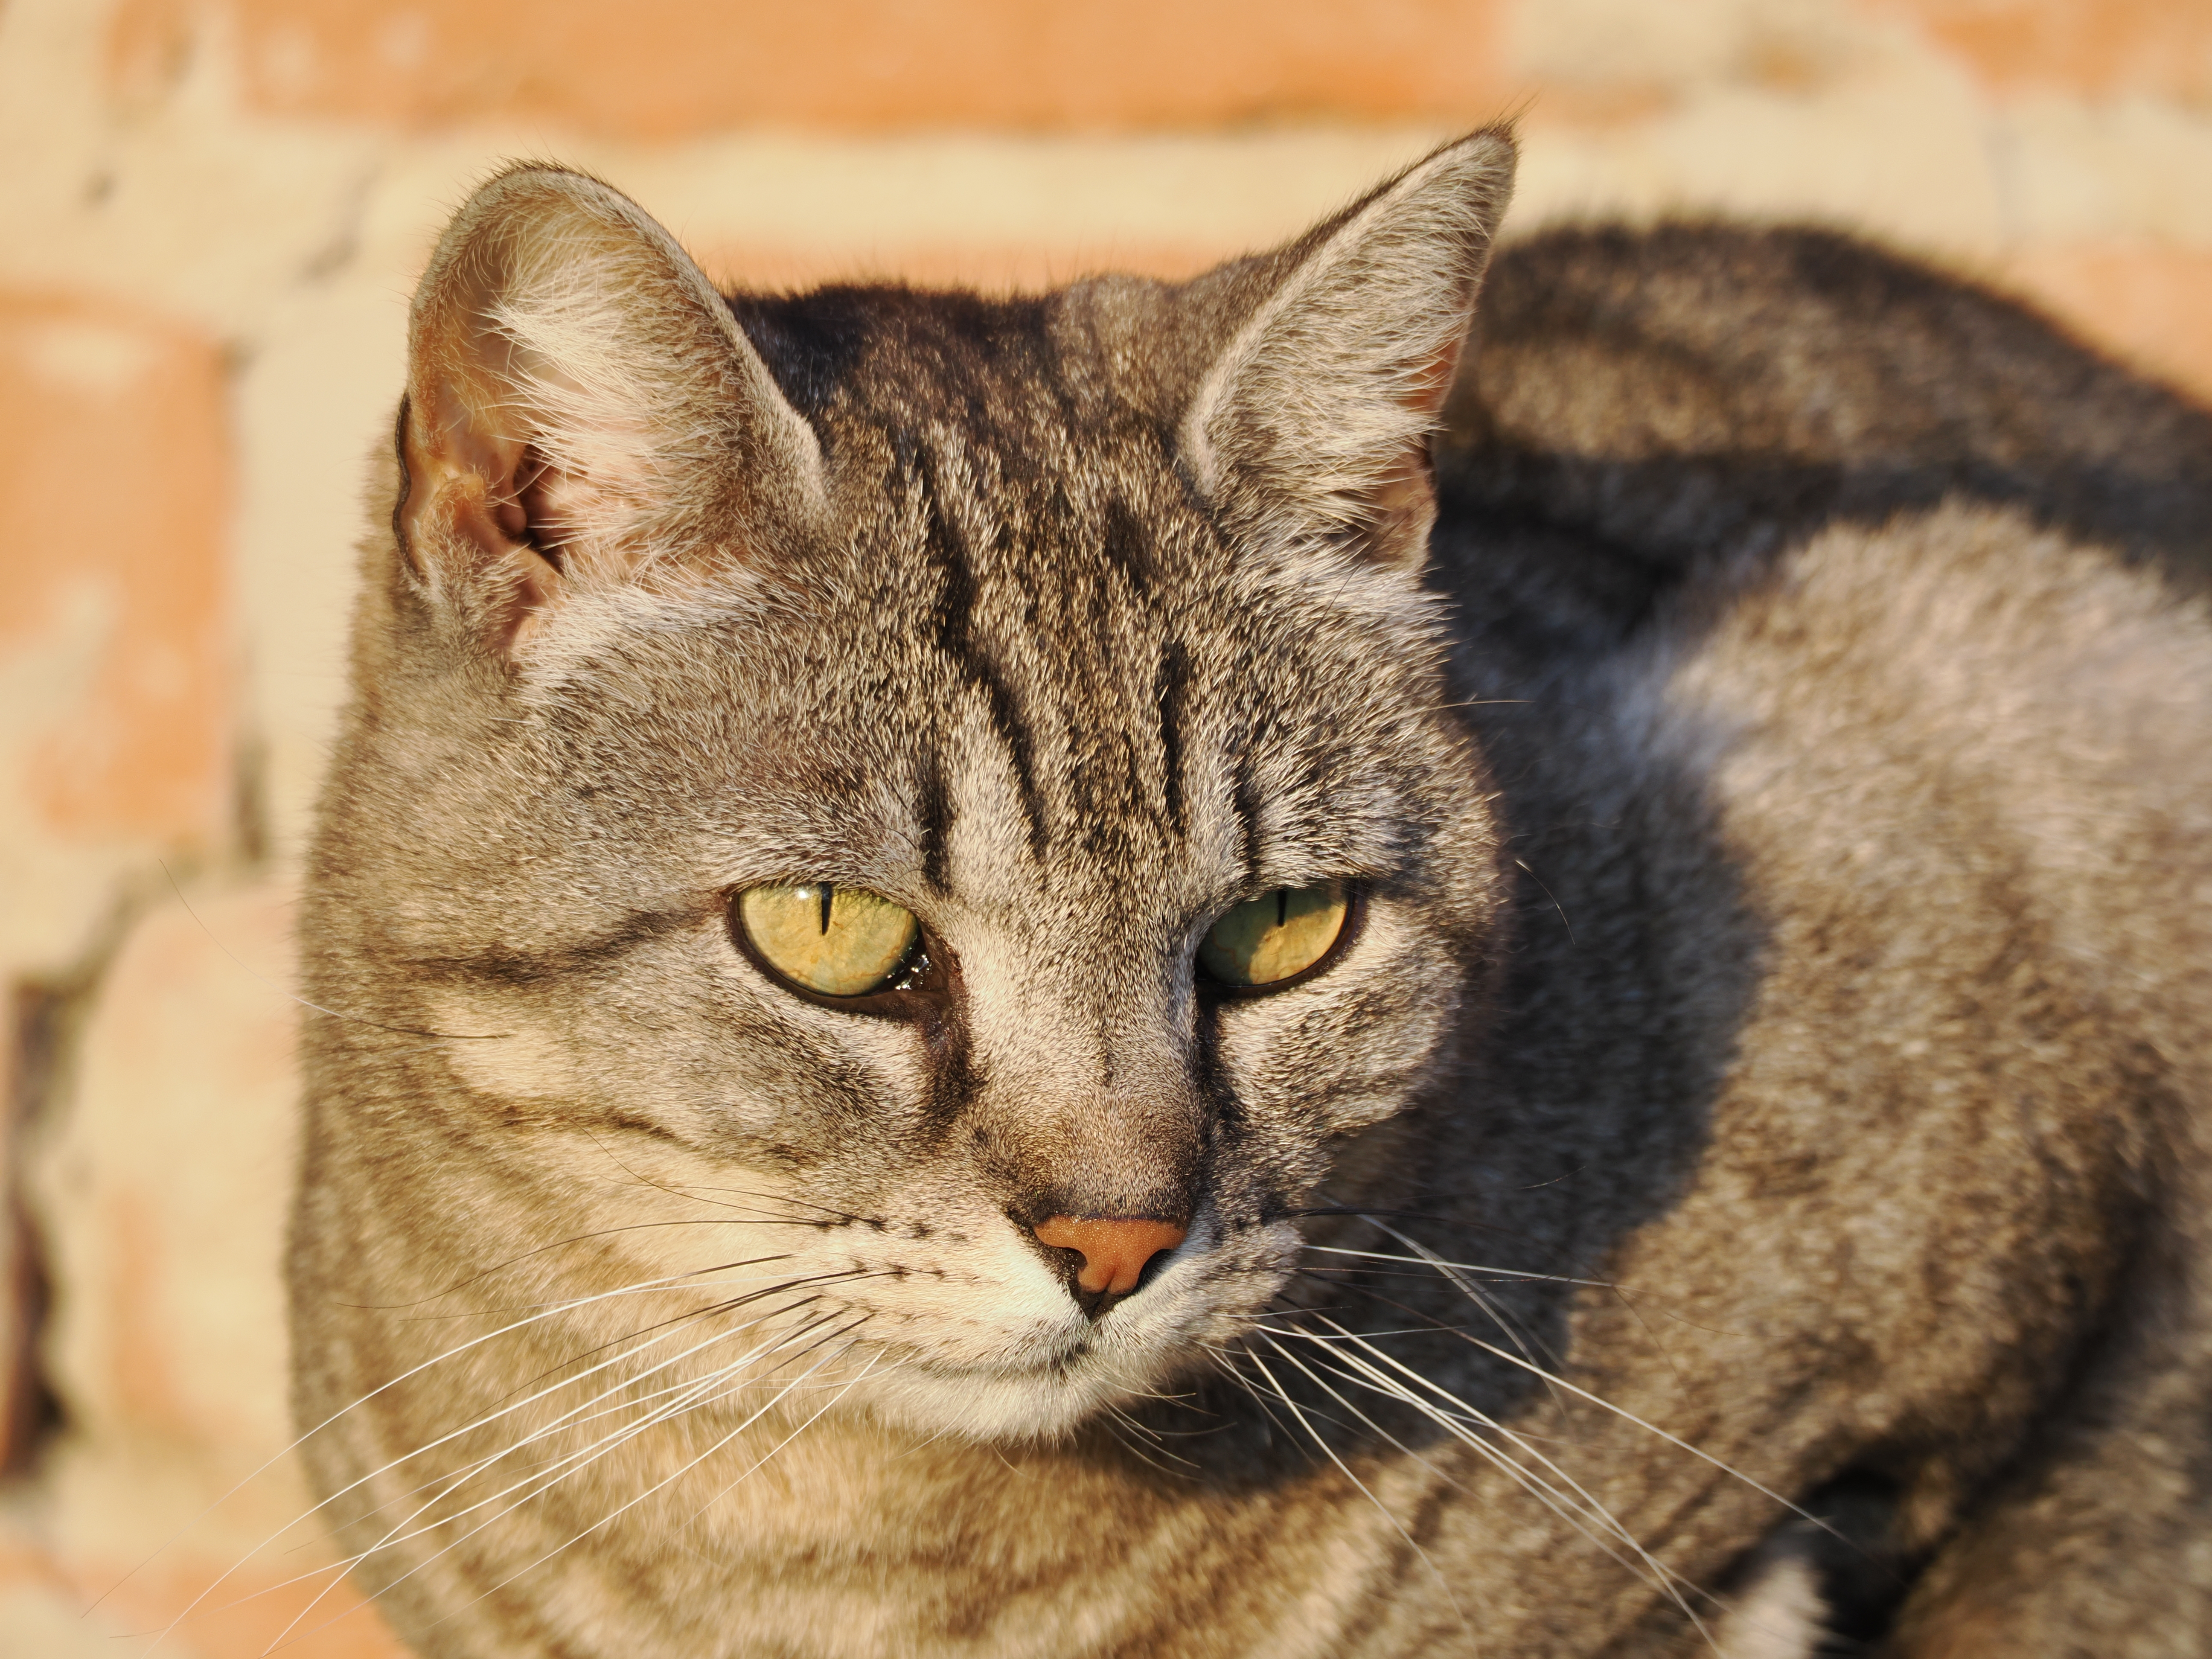
cats, head, cat, eye, felidae, carnivore, small to medium sized cats, tree, whiskers, window, snout, terrestrial animal, close up, fur, domestic short haired cat, lynx, wildlife, art, grass, wrinkle, bobcat